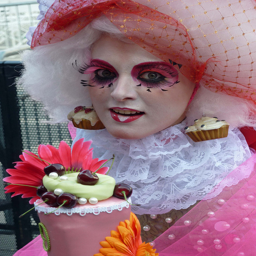
a lady with a costumes and decorations all over her face
The woman is wearing fantasy makeup and costume.
A creepy female doll holding a strange looking cake in her hand.
A woman in colorful and food-themed attire with heavy makeup.
a woman with a bunch of make up on has some cup cakes